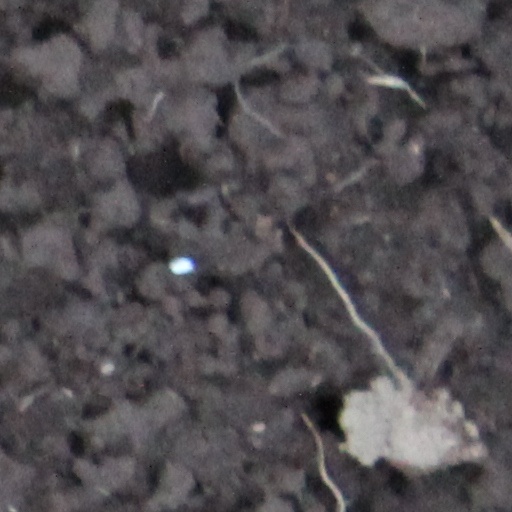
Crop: wheat